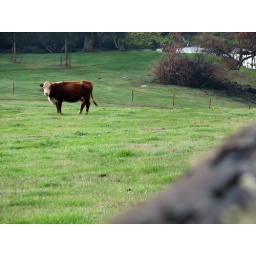
A few perspectives of this fence and cow in the stream